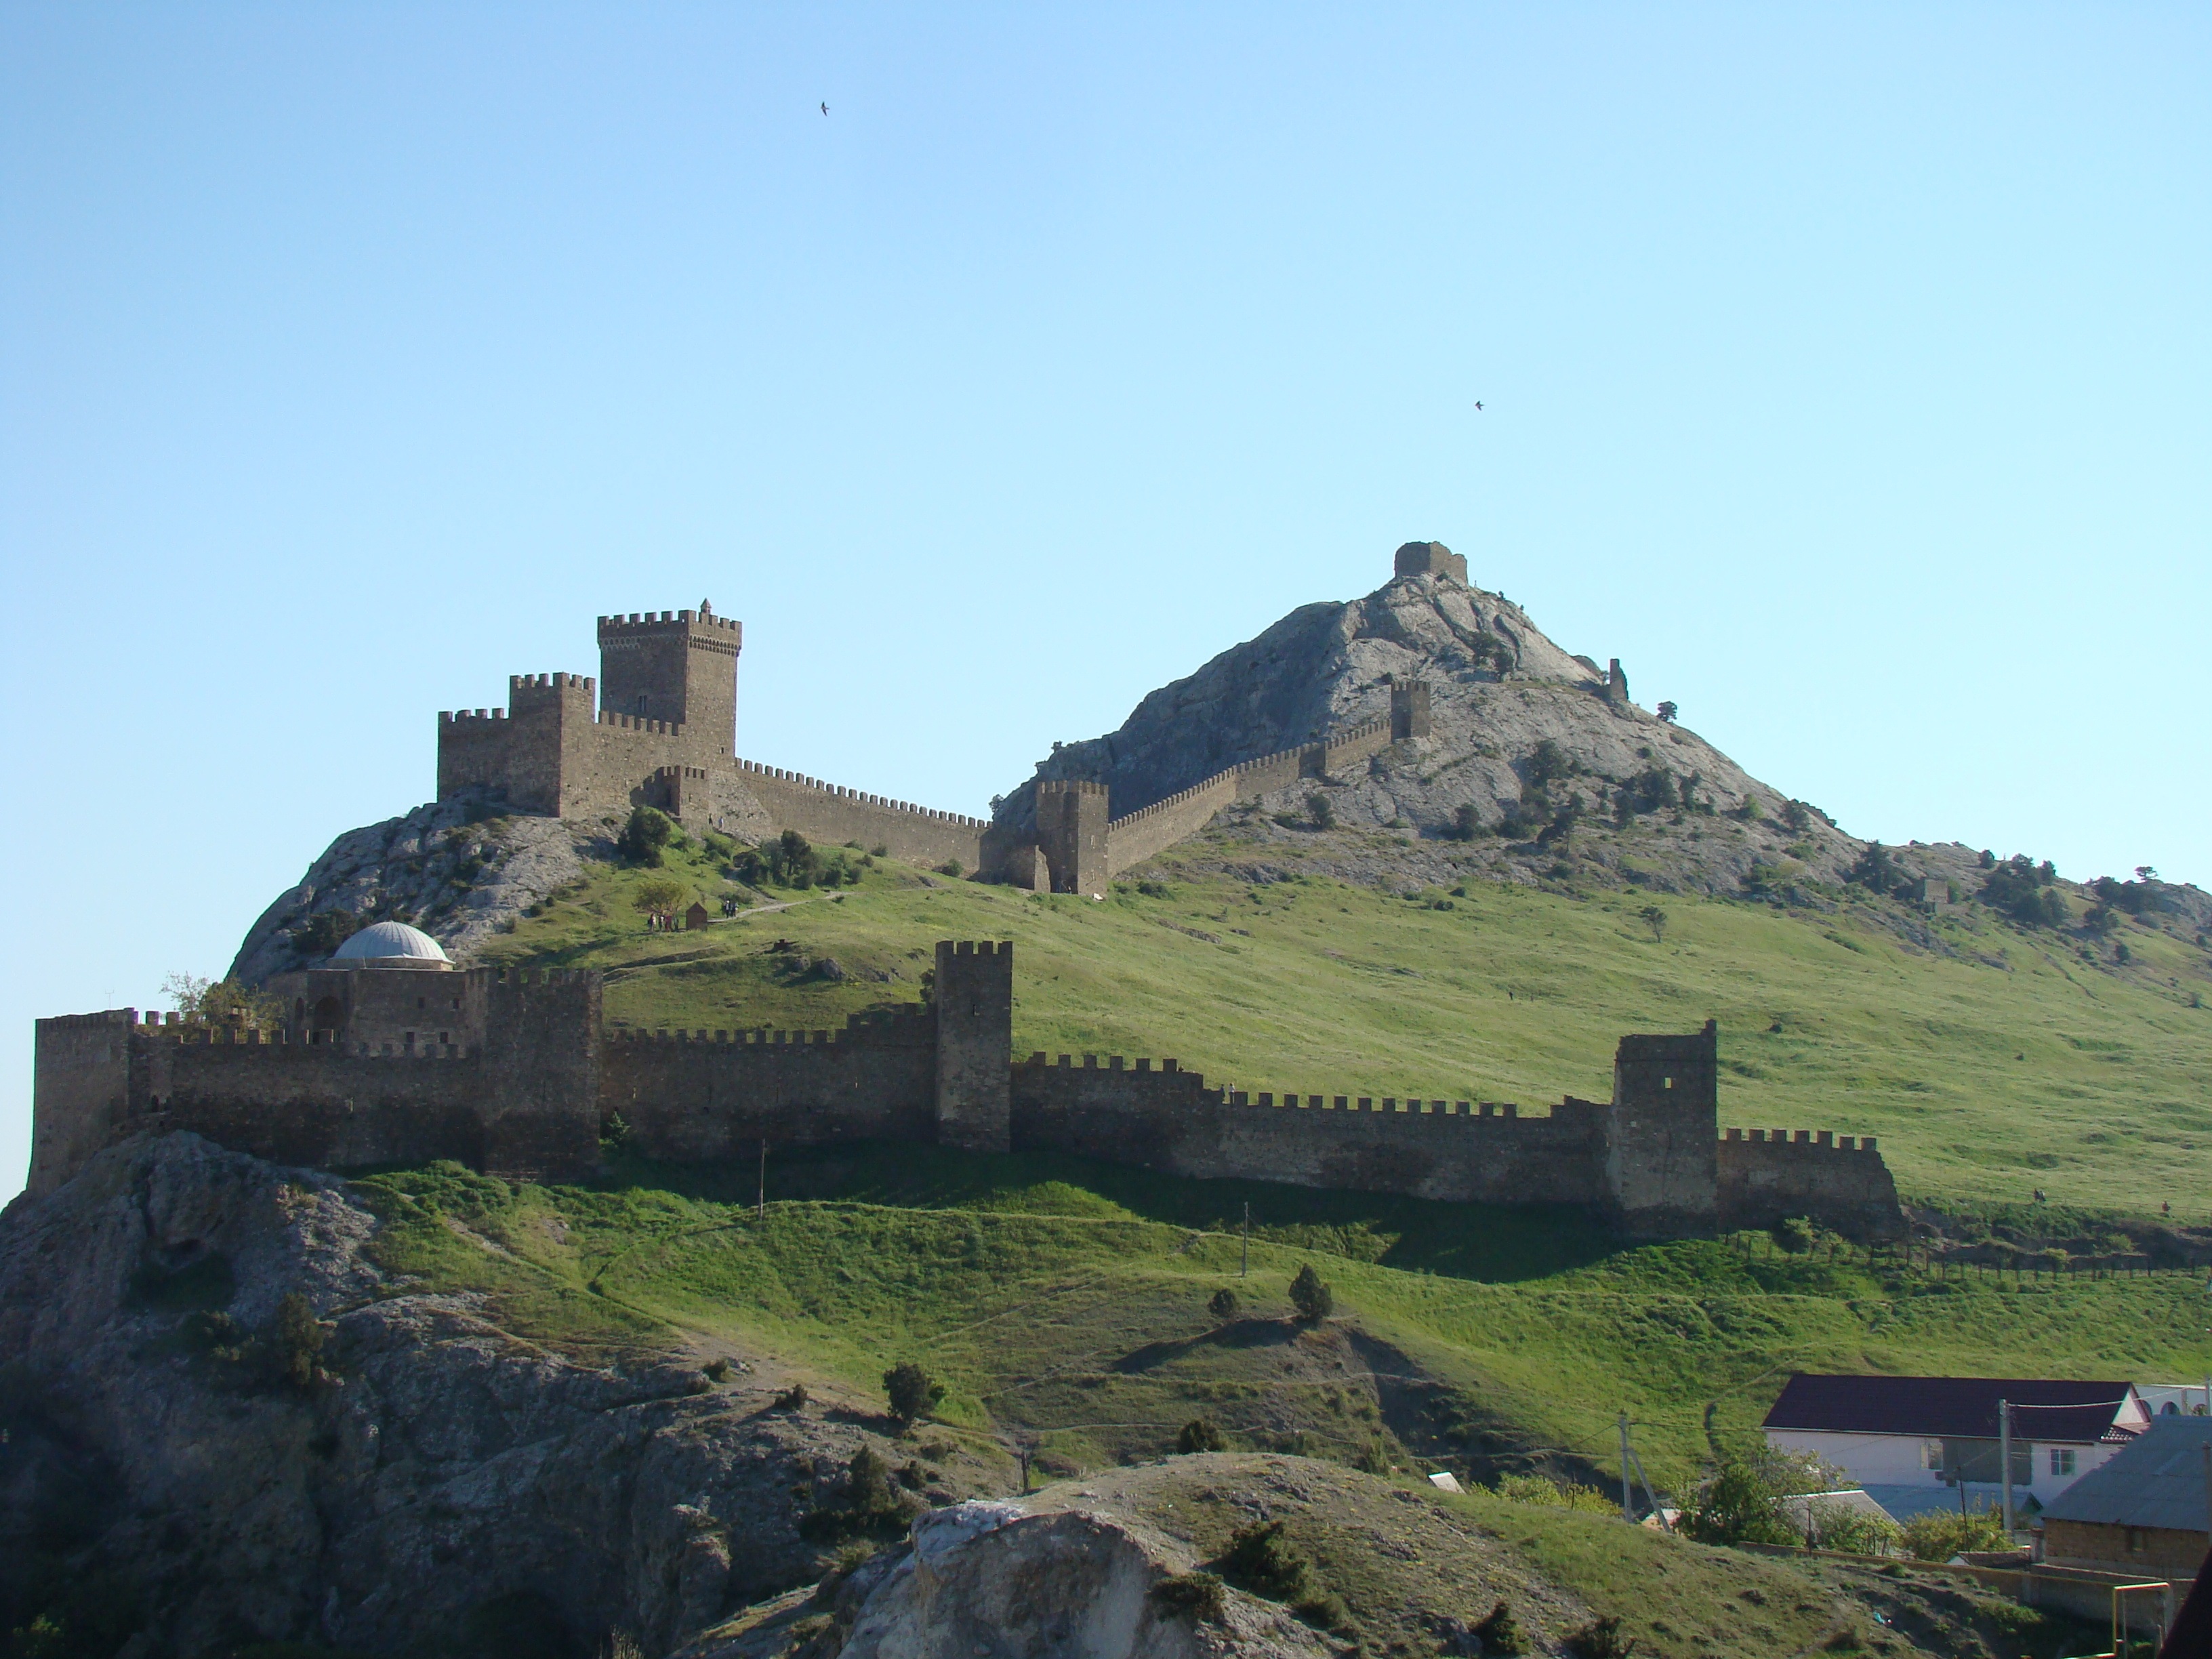
landscape, sea, coast, rock, mountain, hill, building, mountain range, village, cliff, castle, landmark, fortification, tourism, terrain, ruins, rural area, crimea, ancient history, mountainous landforms, sudak and novy svet, genoese fortress